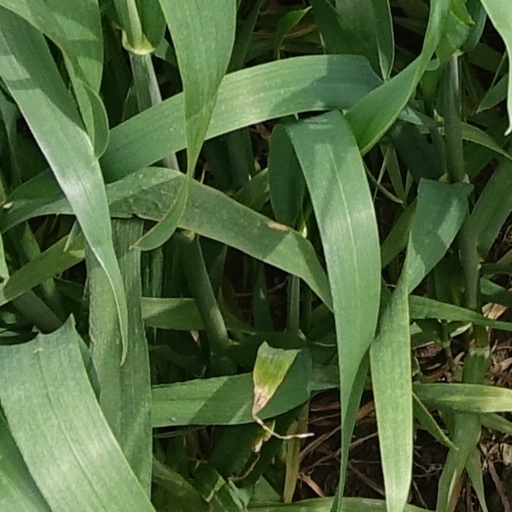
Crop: wheat